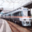
Label: train